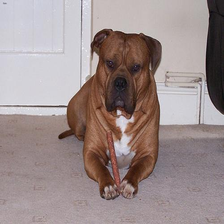
Species: dog
Breed: staffordshire bull terrier